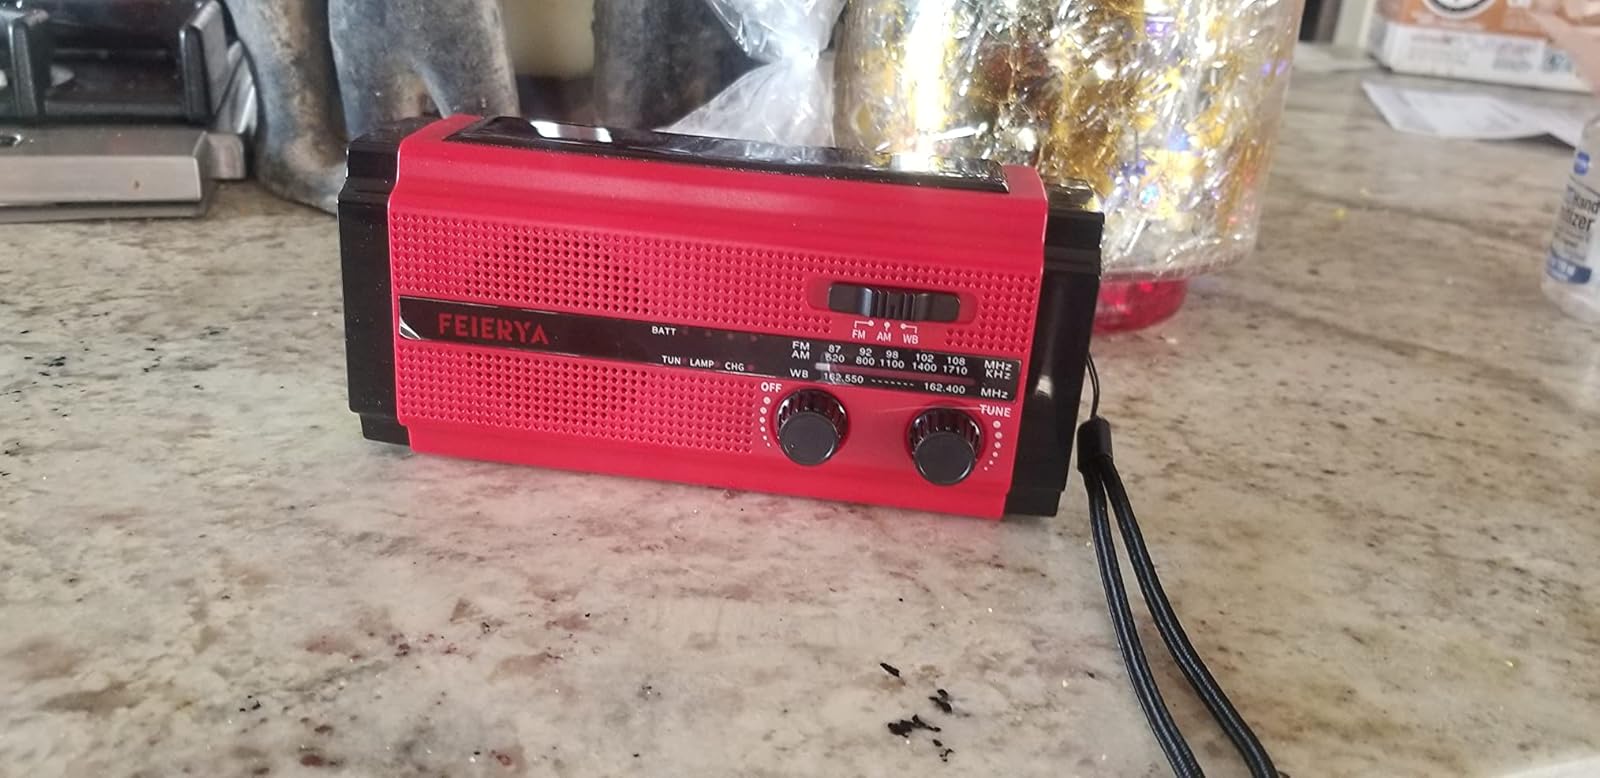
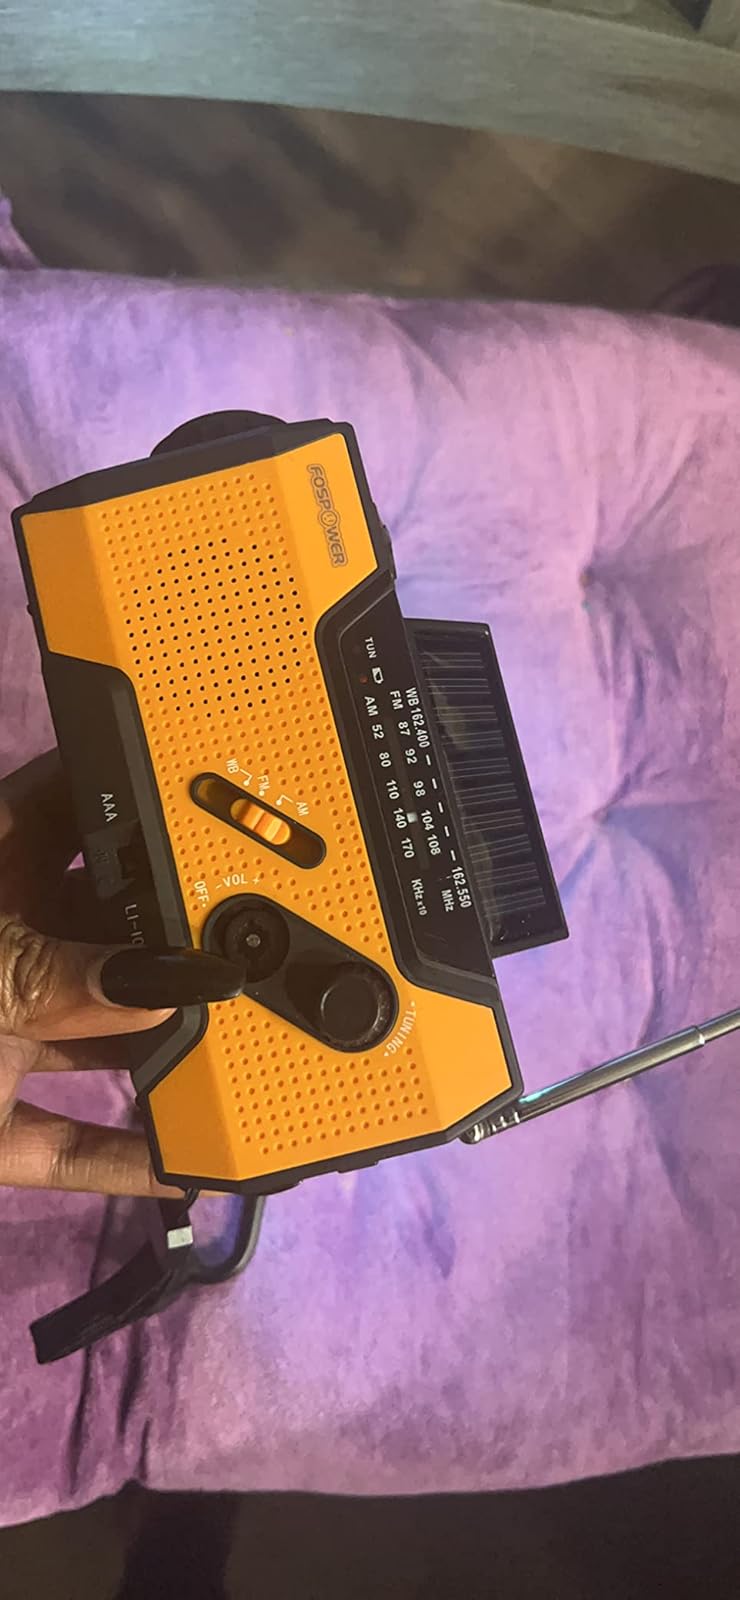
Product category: radio
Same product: no